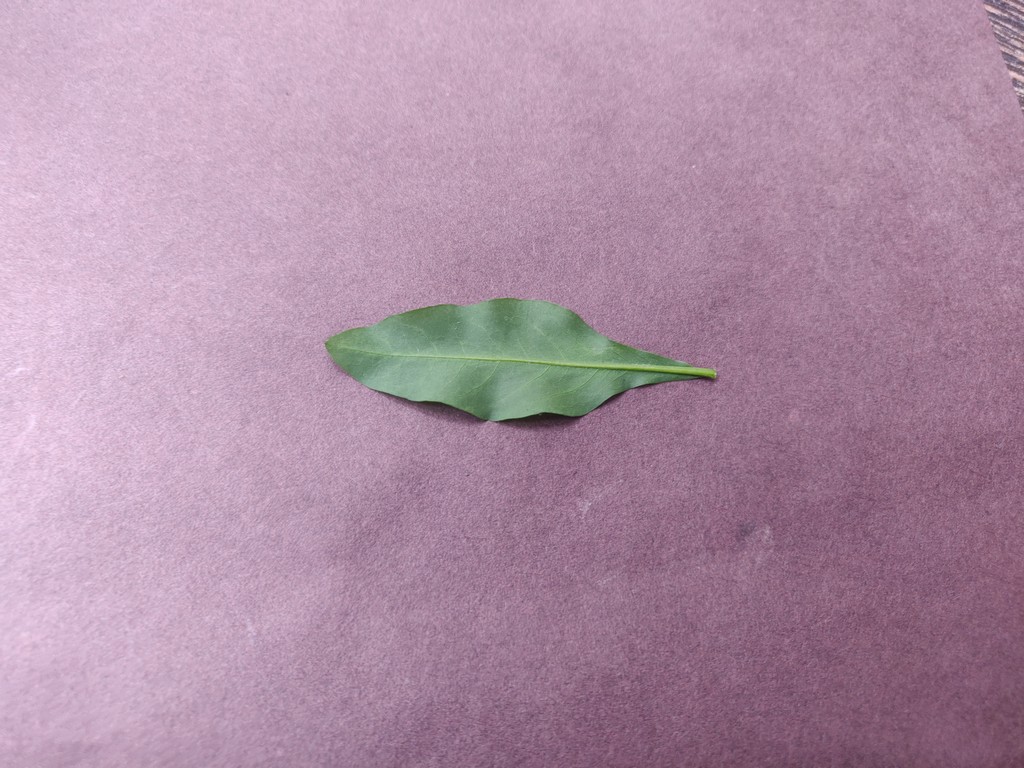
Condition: Healthy
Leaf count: single
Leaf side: back